Wolfgang Katzheimer

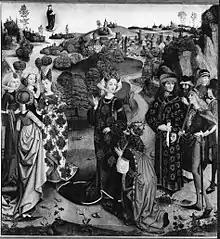
"Augustus and the Tiburtine Sibyl" (circa 1500) by Wolfgang Katzheimer

Wolfgang Katzheimer the elder (German: Wolfgang Katzheimer der Ältere; c. 1430 — 1508, Bamberg) was a German painter, draftsman, and designer. From 1465 he was master of a workshop in Bamberg that produced paintings and woodcarvings.